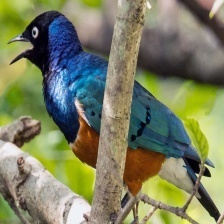
Species: SUPERB STARLING
Scientific name: LAMPROTORNIS SUPERBUS